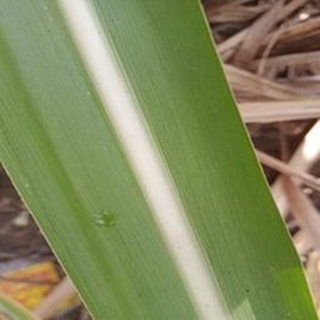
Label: healthy_sugarcane